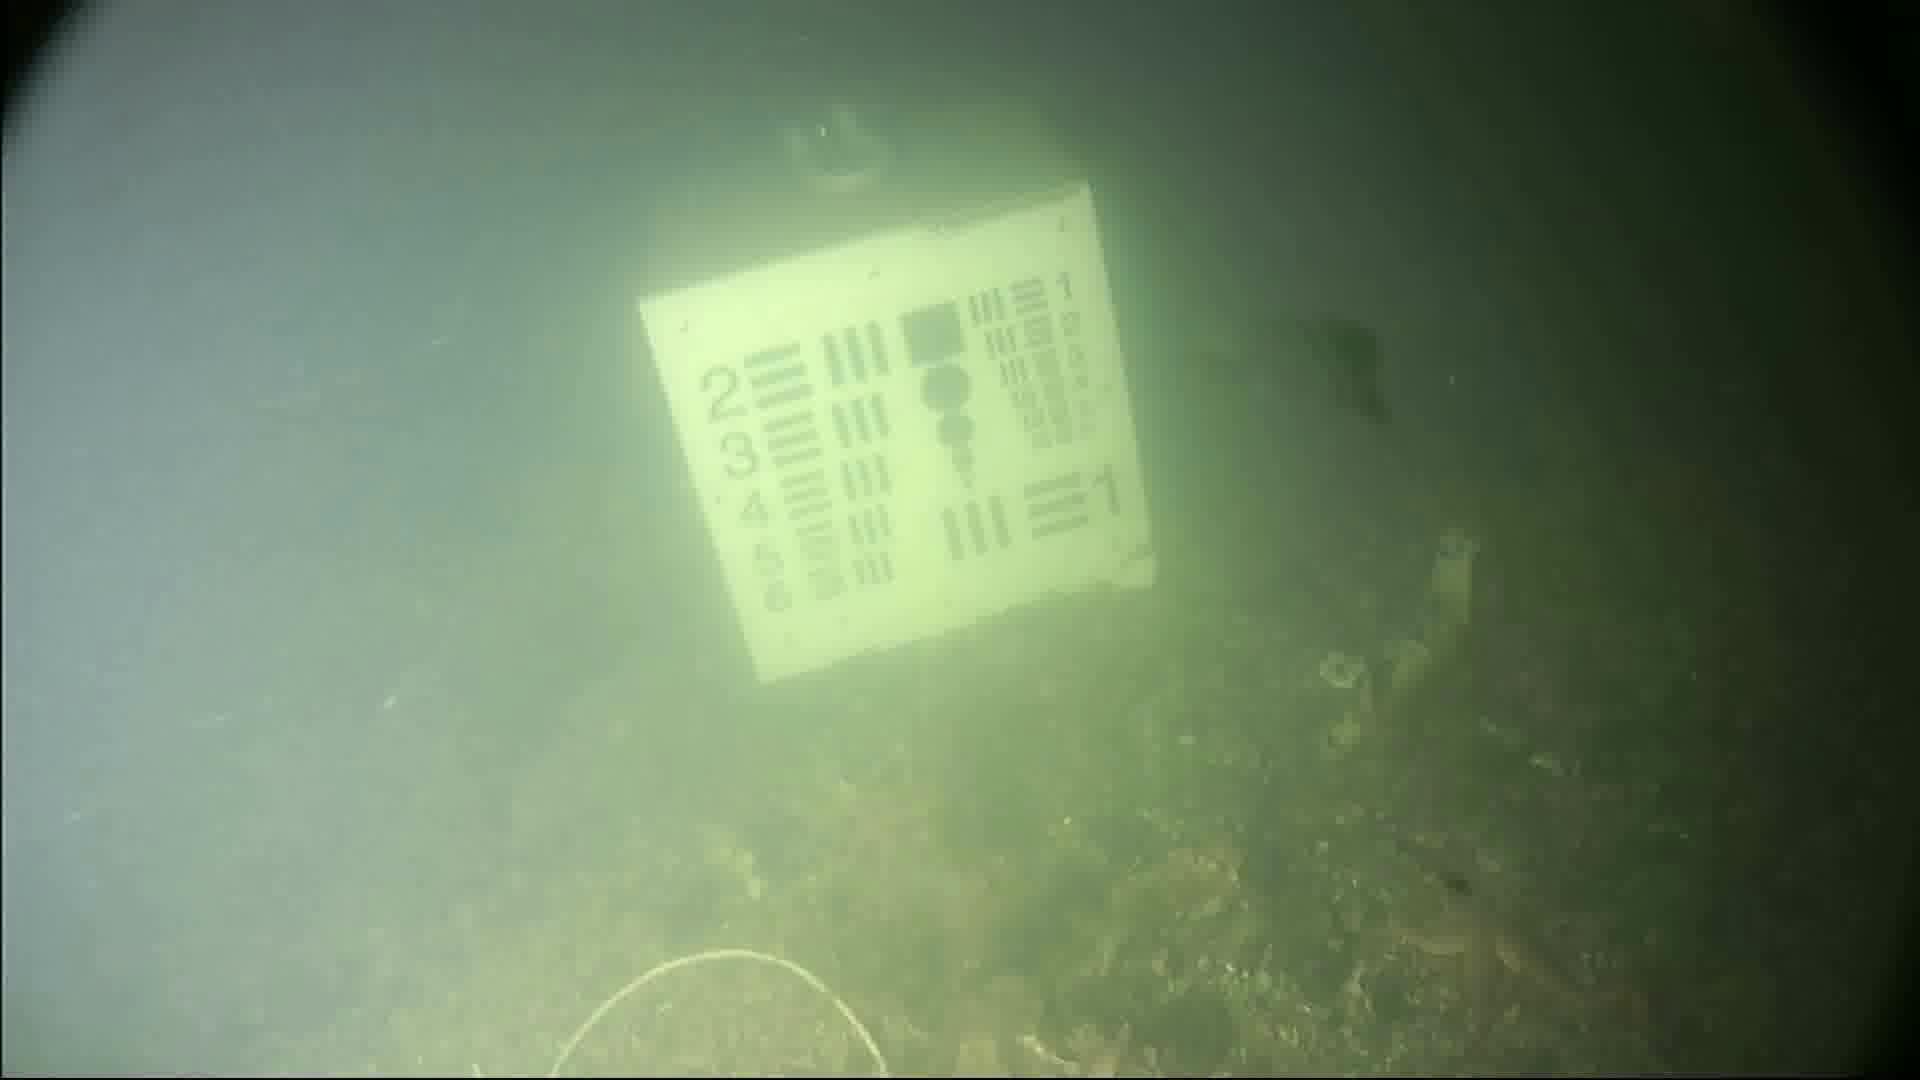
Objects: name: starfish